Reginald W. James

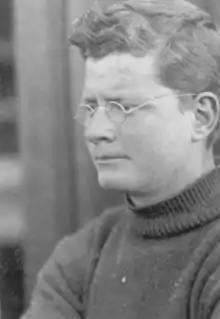

Reginald William James (9 January 18917 July 1964) was a British researcher and teacher of physics in England and South Africa. He is best known for his service in the Imperial Trans-Antarctic Expedition of 1914–1916, for which he was awarded the Silver Polar Medal.